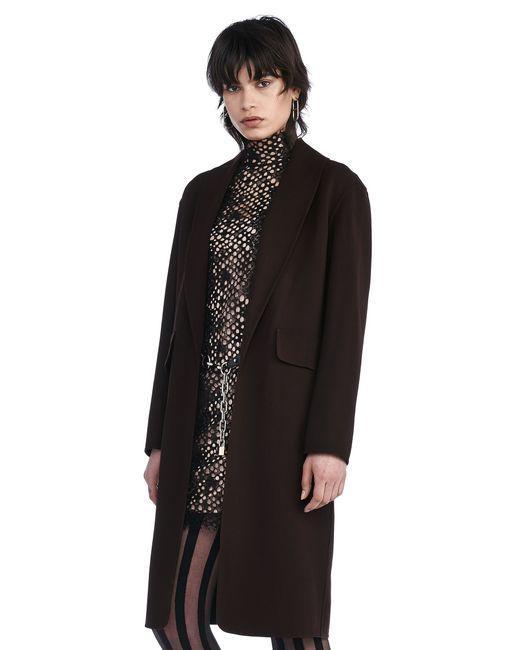
langer schwarzer Overall für Winterkälte